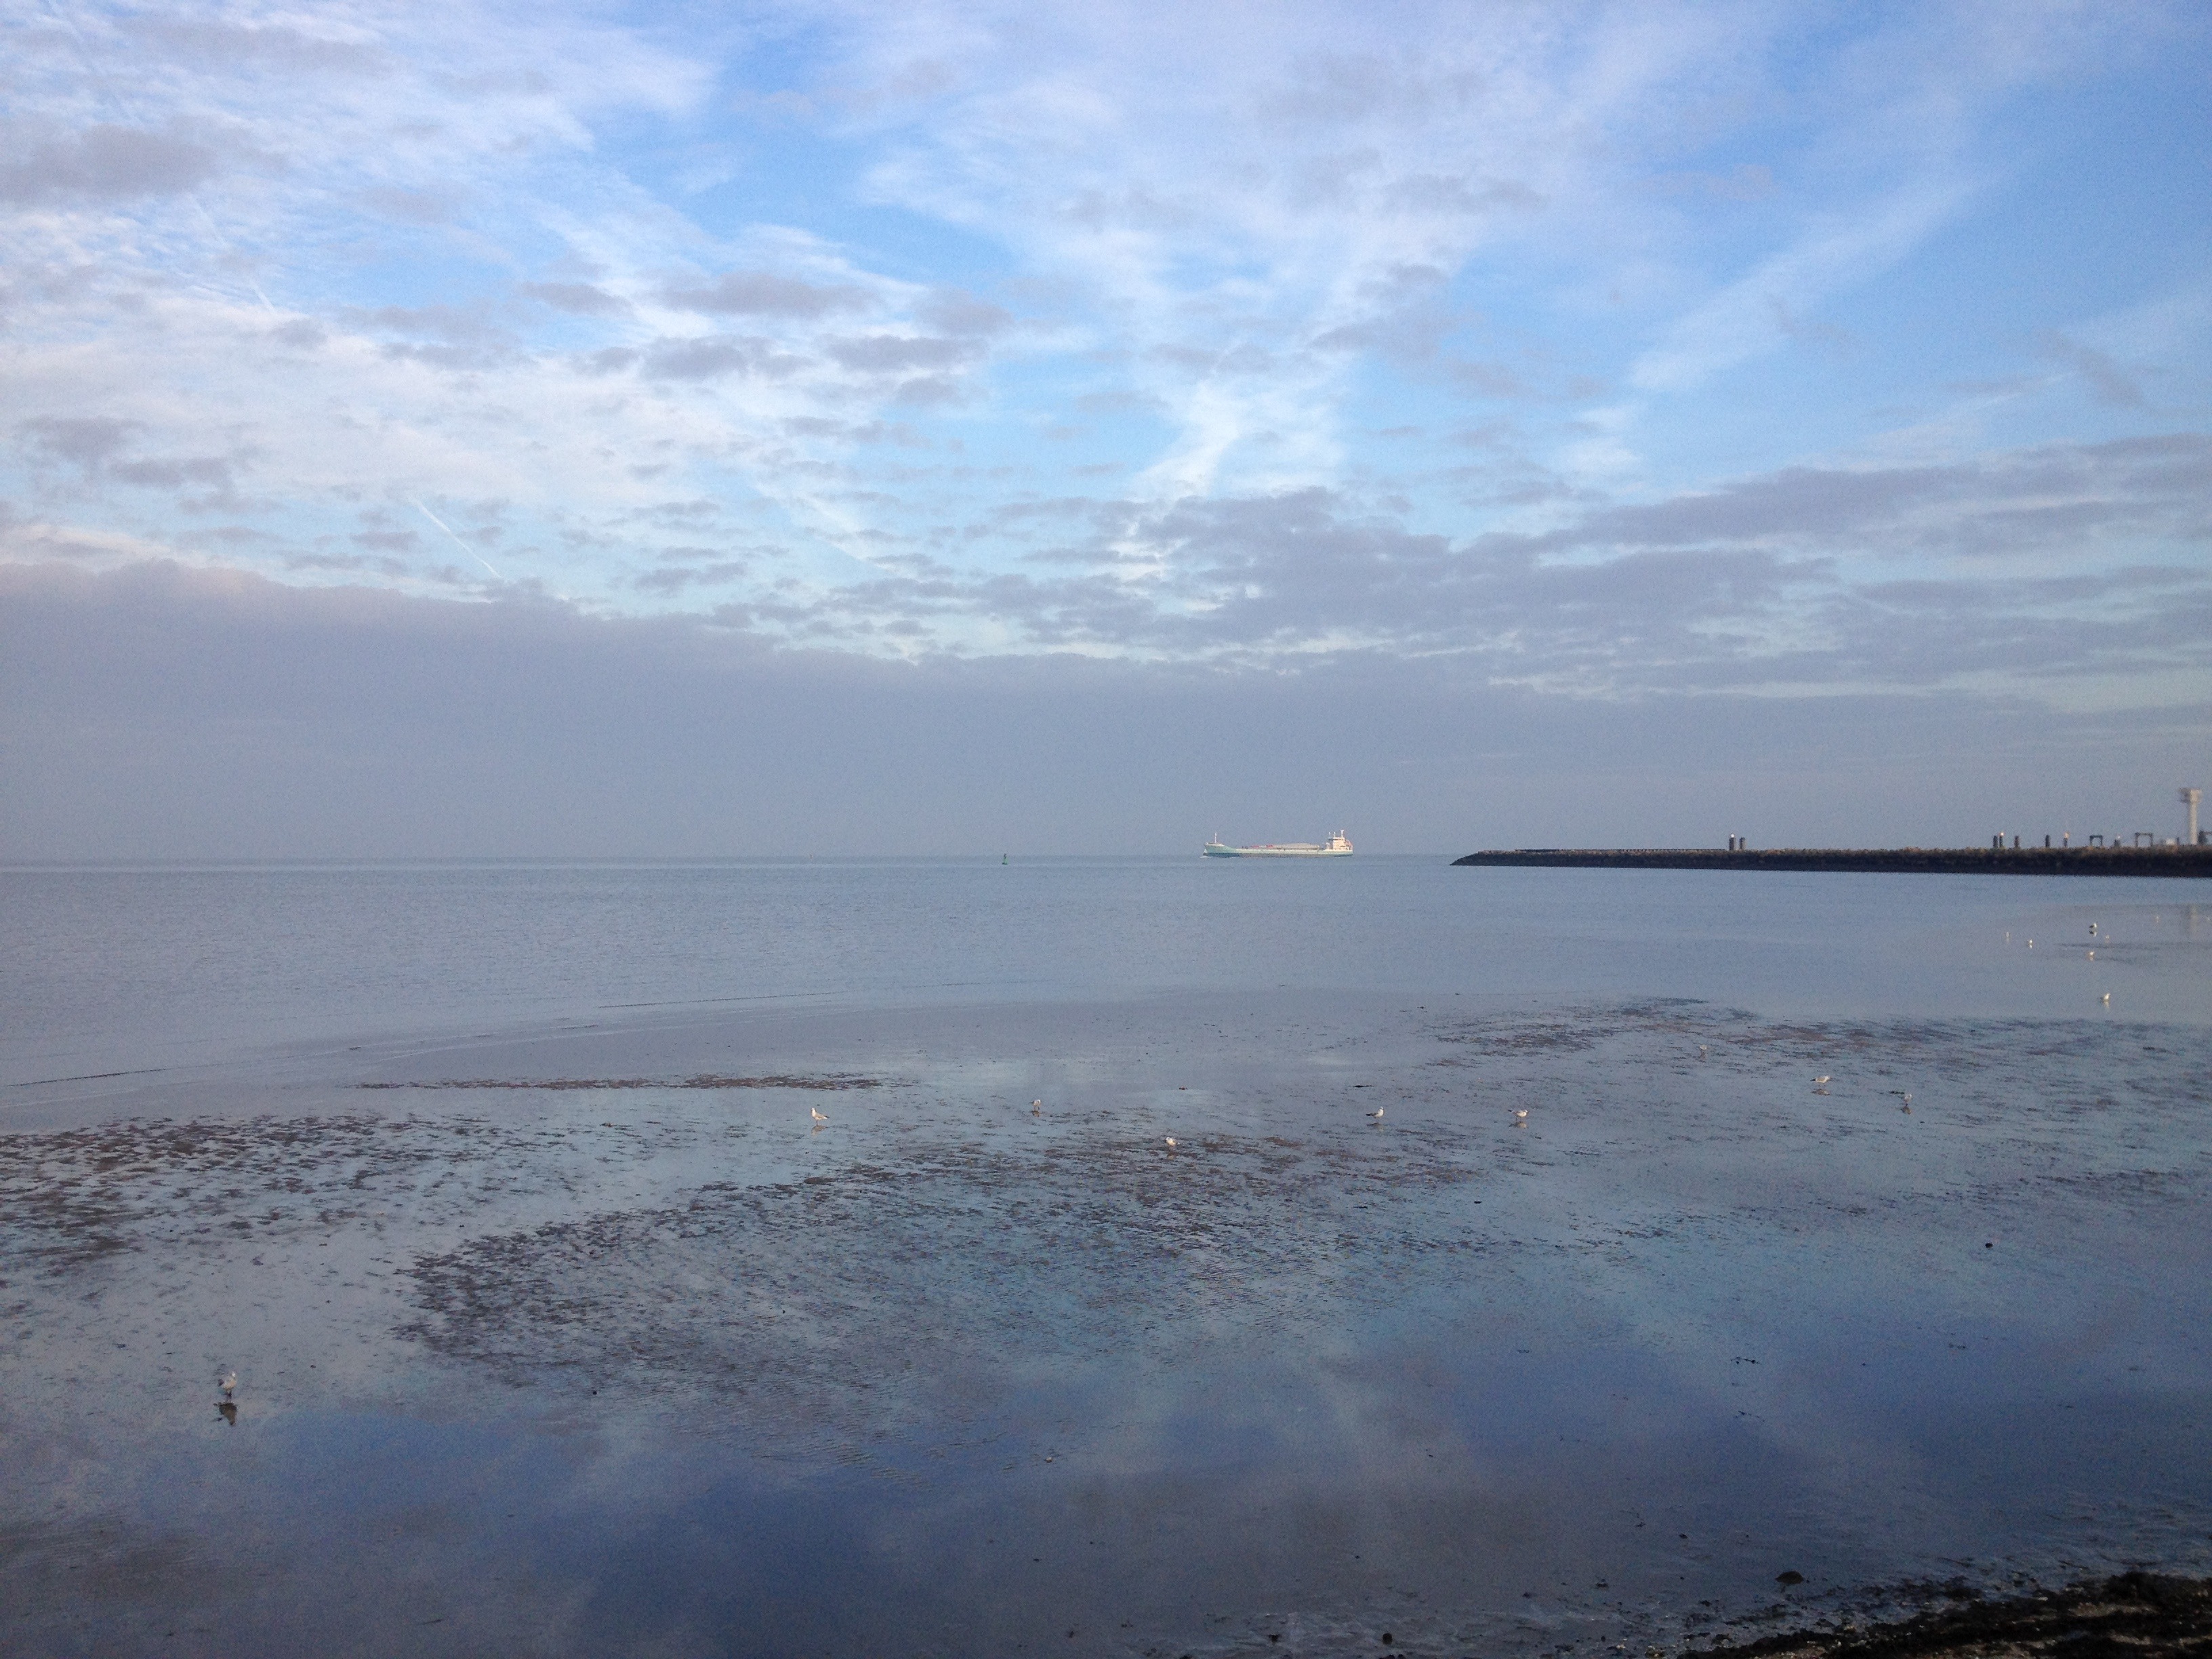
beach, sea, coast, ocean, horizon, cloud, sky, sunrise, morning, shore, wave, dawn, atmosphere, dusk, reflection, vehicle, bay, rest, body of water, vision, north sea, mirroring, blaut ne, mudflat, atmospheric phenomenon, wind wave